Leopaard CS7

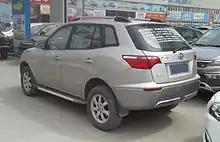
Leopaard CS7 rear

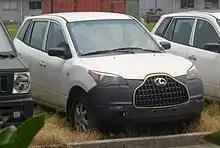
Changfeng Liebao CS7 Art

Originally called the Leopaard Feiteng C5 ( C5), the Leopaard CS7 shares the same platform as the Leopaard Feiteng SUV which is essentially a rebadged Mitsubishi Pajero iO. The Leopaard CS7 or Leopaard Feiteng C5 body was restyled by Pininfarina.